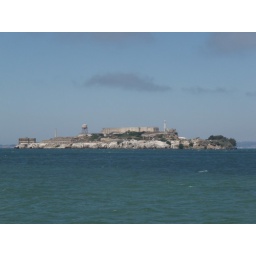
black clouds over alcatraz